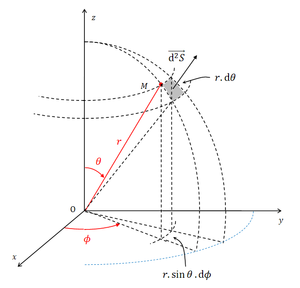
Description des notations utilisées en coordonnées sphériques
En mathématiques, en géométrie et en physique, un angle solide est l'analogue tridimensionnel de l'angle plan ou bidimensionnel. Il désigne d'abord une portion de l’espace délimitée par un cône non nécessairement circulaire. Le sommet du cône est le sommet de l’angle solide. L'angle solide désigne également, dans son sens le plus commun, la mesure de cette portion de l'espace. Son unité est le stéradian, noté sr, unité dérivée du Système international d'unités.
La loi de Lambert indique que, pour une source lumineuse orthotrope, l'exitance est proportionnelle à la luminance et le coefficient de proportionnalité est. Autrement dit, si désigne l'exitance et la luminance, pour une source lumineuse orthotrope, on a :